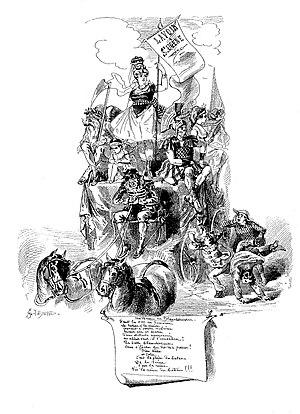
La Reine des blanchisseuses. http://gallica.bnf.fr/ark:/12148/bpt6k5501353p.image.r.f6.langFR
La Mi-Carême à Paris, longtemps appelée également Fête des Blanchisseuses, est de facto au moins depuis le XVIIIᵉ siècle la fête des femmes de Paris dans le cadre du très féminin Carnaval de Paris.